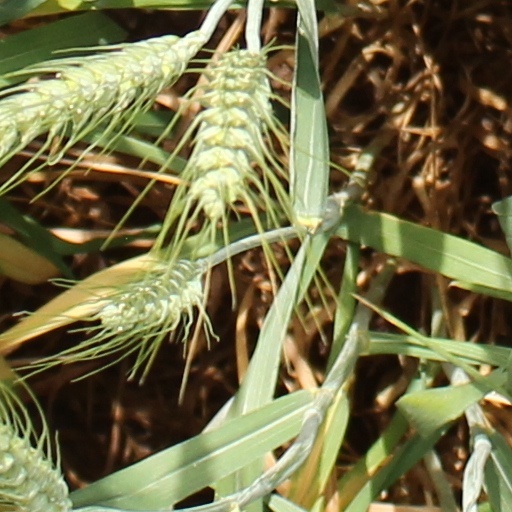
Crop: wheat